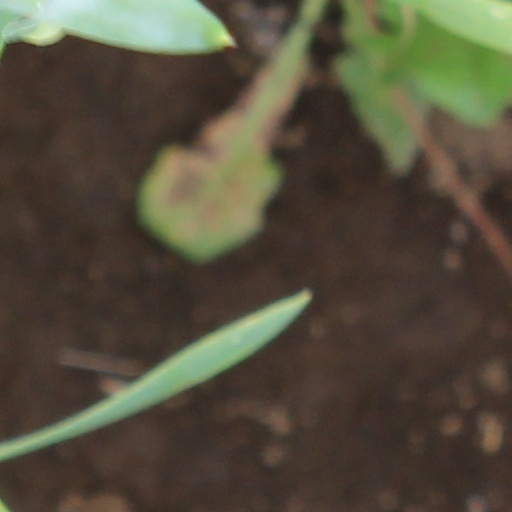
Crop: wheat